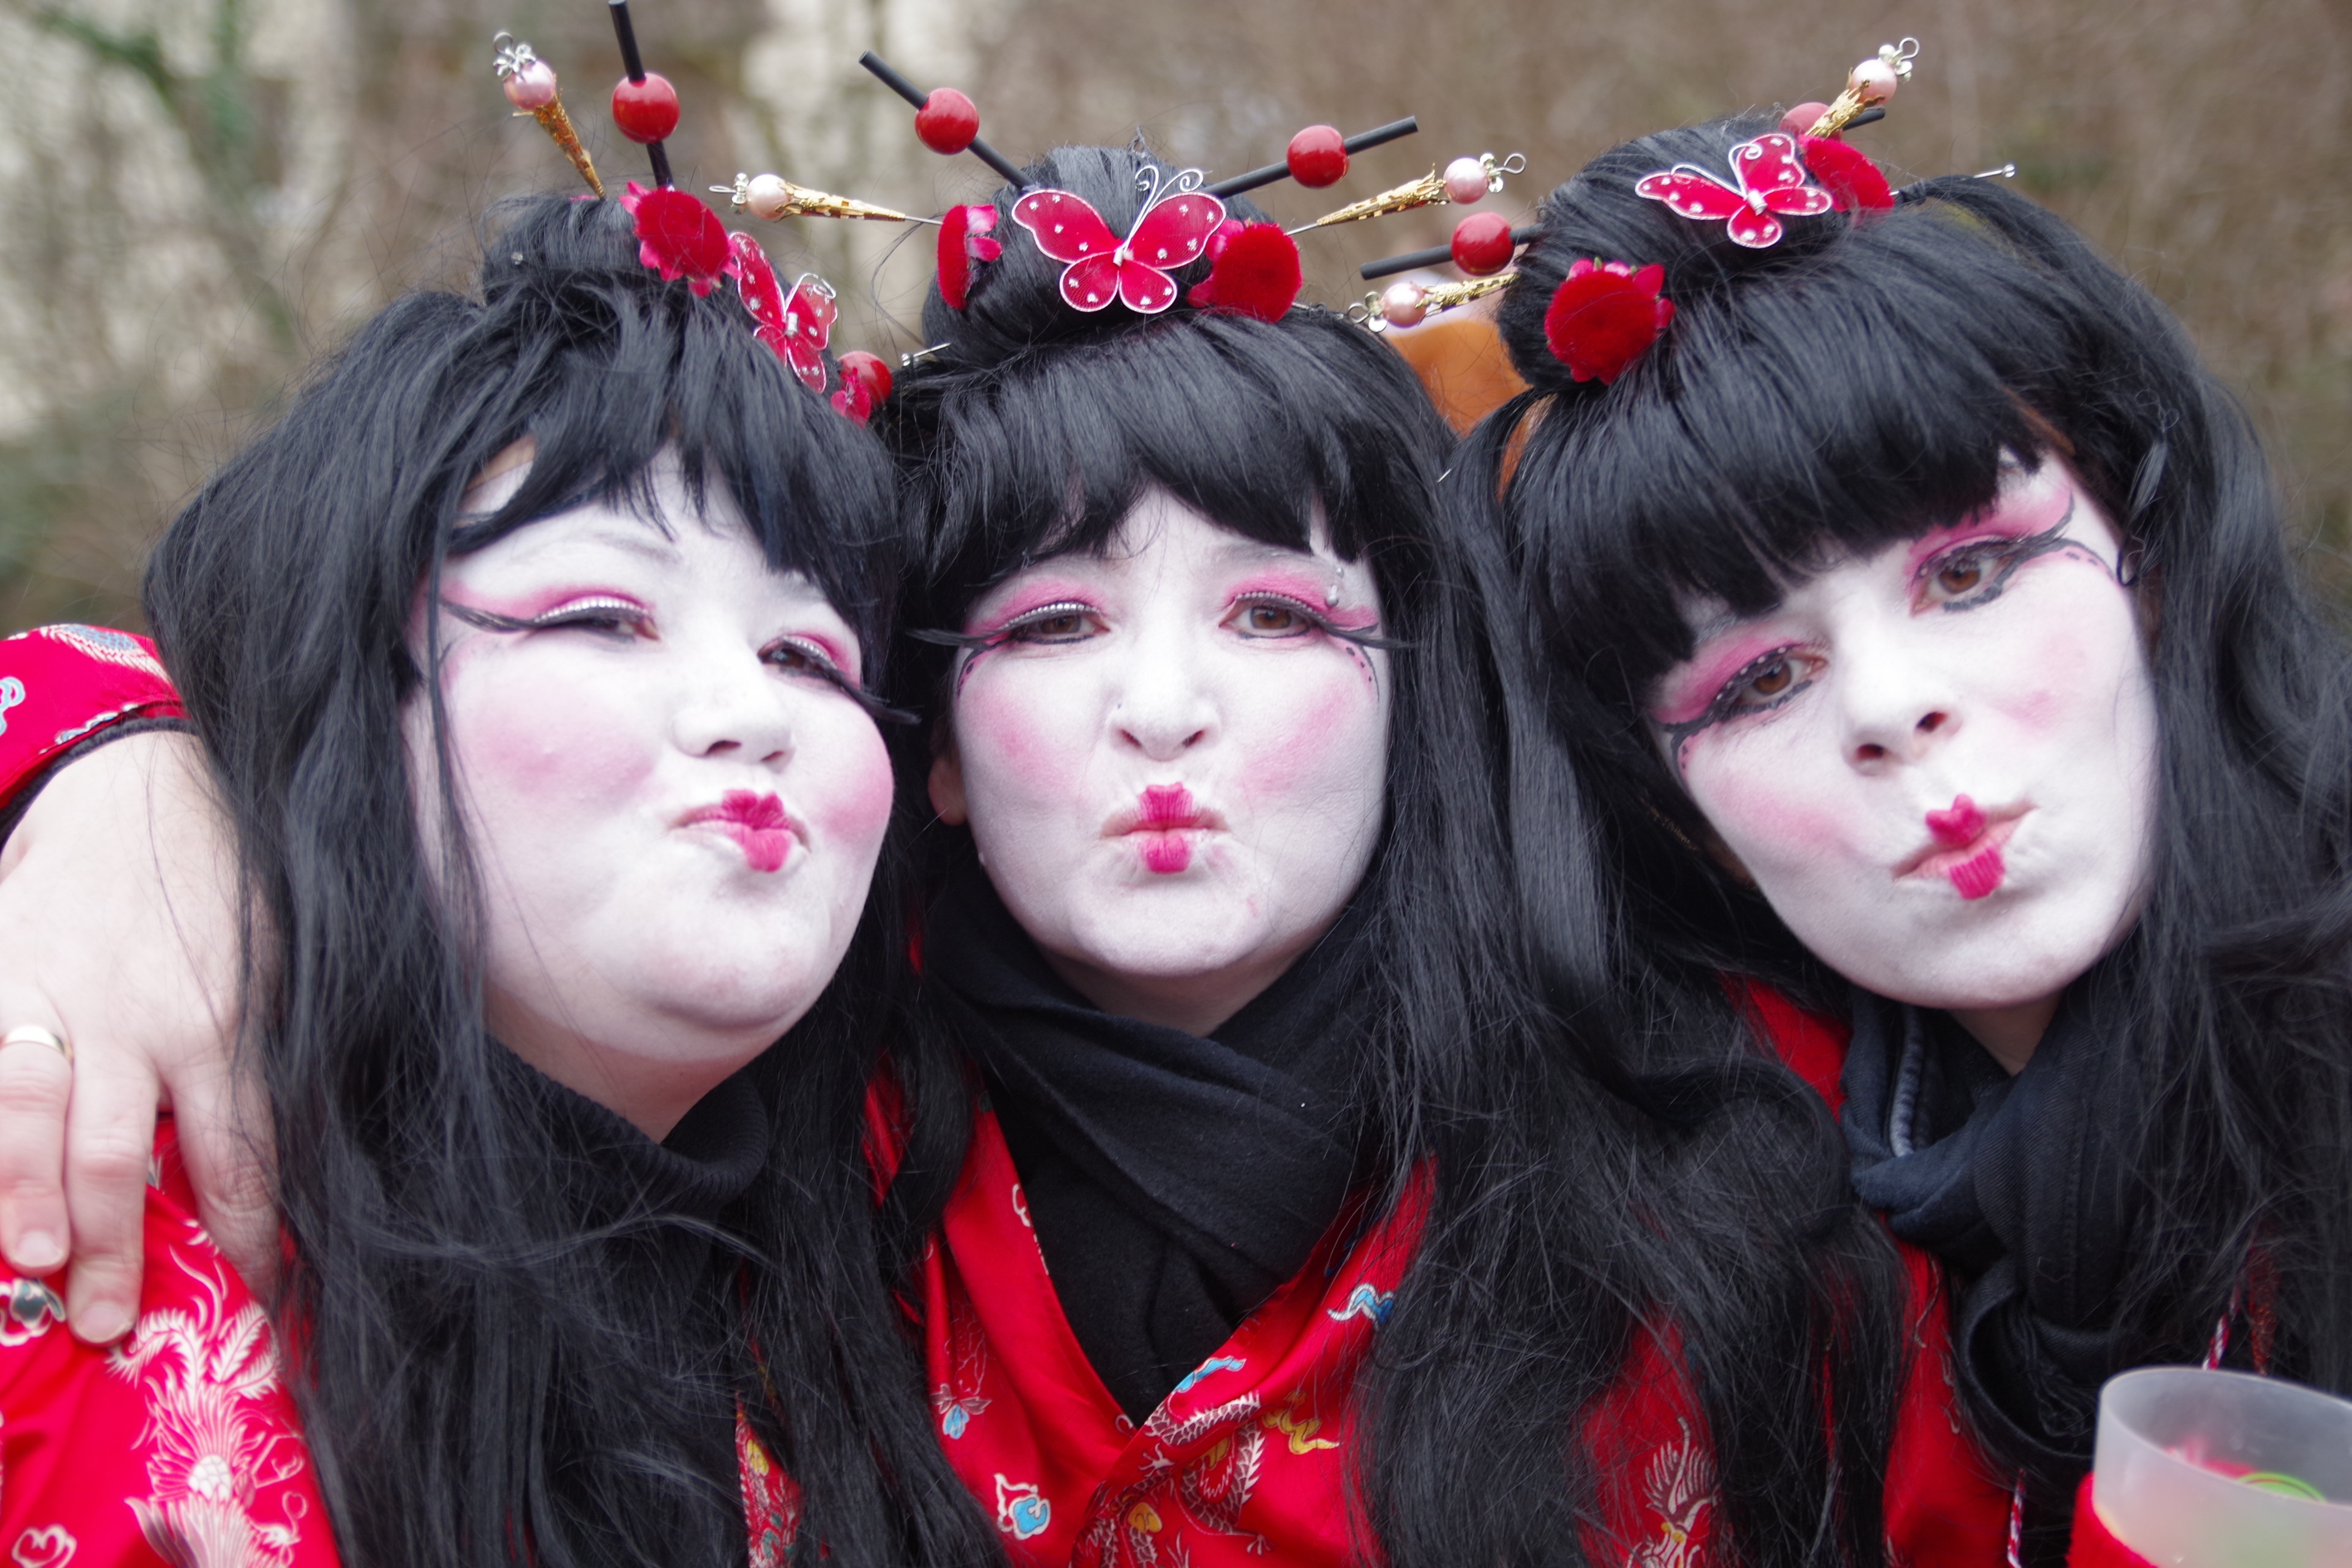
red, carnival, clothing, mask, costume, goth subculture